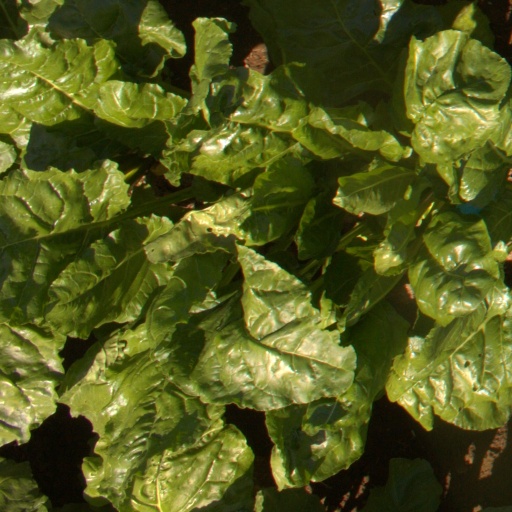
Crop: sugar beet